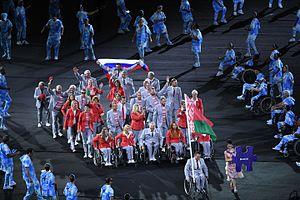
La cérémonie d'ouverture des Jeux paralympiques d'été de 2016 a eu lieu dans la soirée du 7 septembre 2016 au stade Maracanã à Rio de Janeiro.